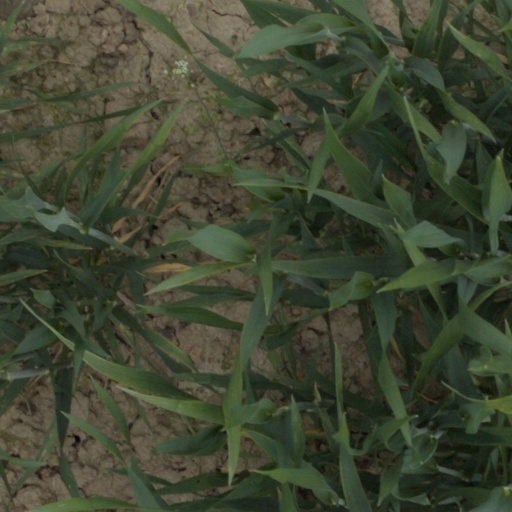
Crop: wheat